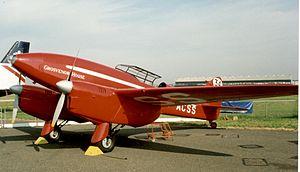
Le de Havilland Comet DH.88 était un avion britannique bimoteur qui a remporté la MacRobertson Air Race de 1934, une compétition pour laquelle il a été spécialement conçu. Il a établi de nombreux records d'aviation pendant la course et ensuite, comme avion pionnier de l'aéropostal.